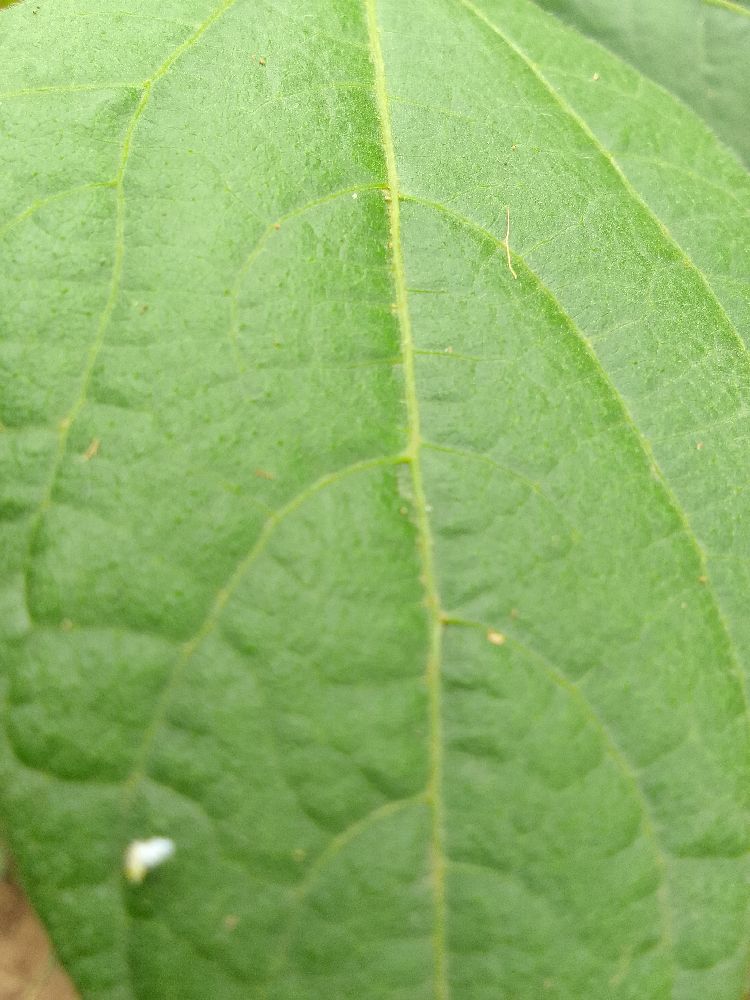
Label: healthy